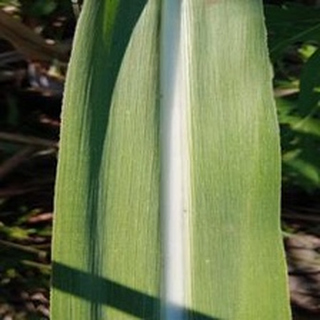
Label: healthy_sugarcane